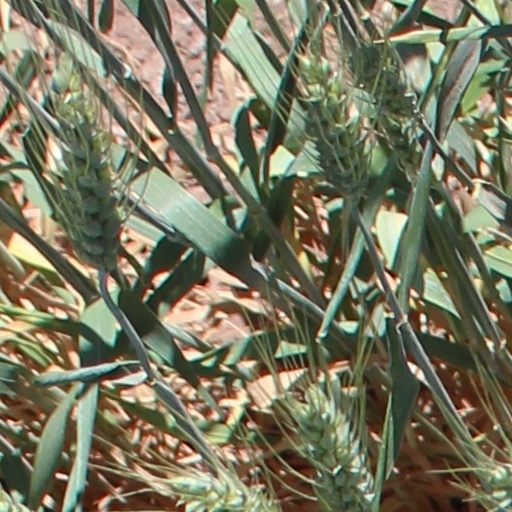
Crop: wheat